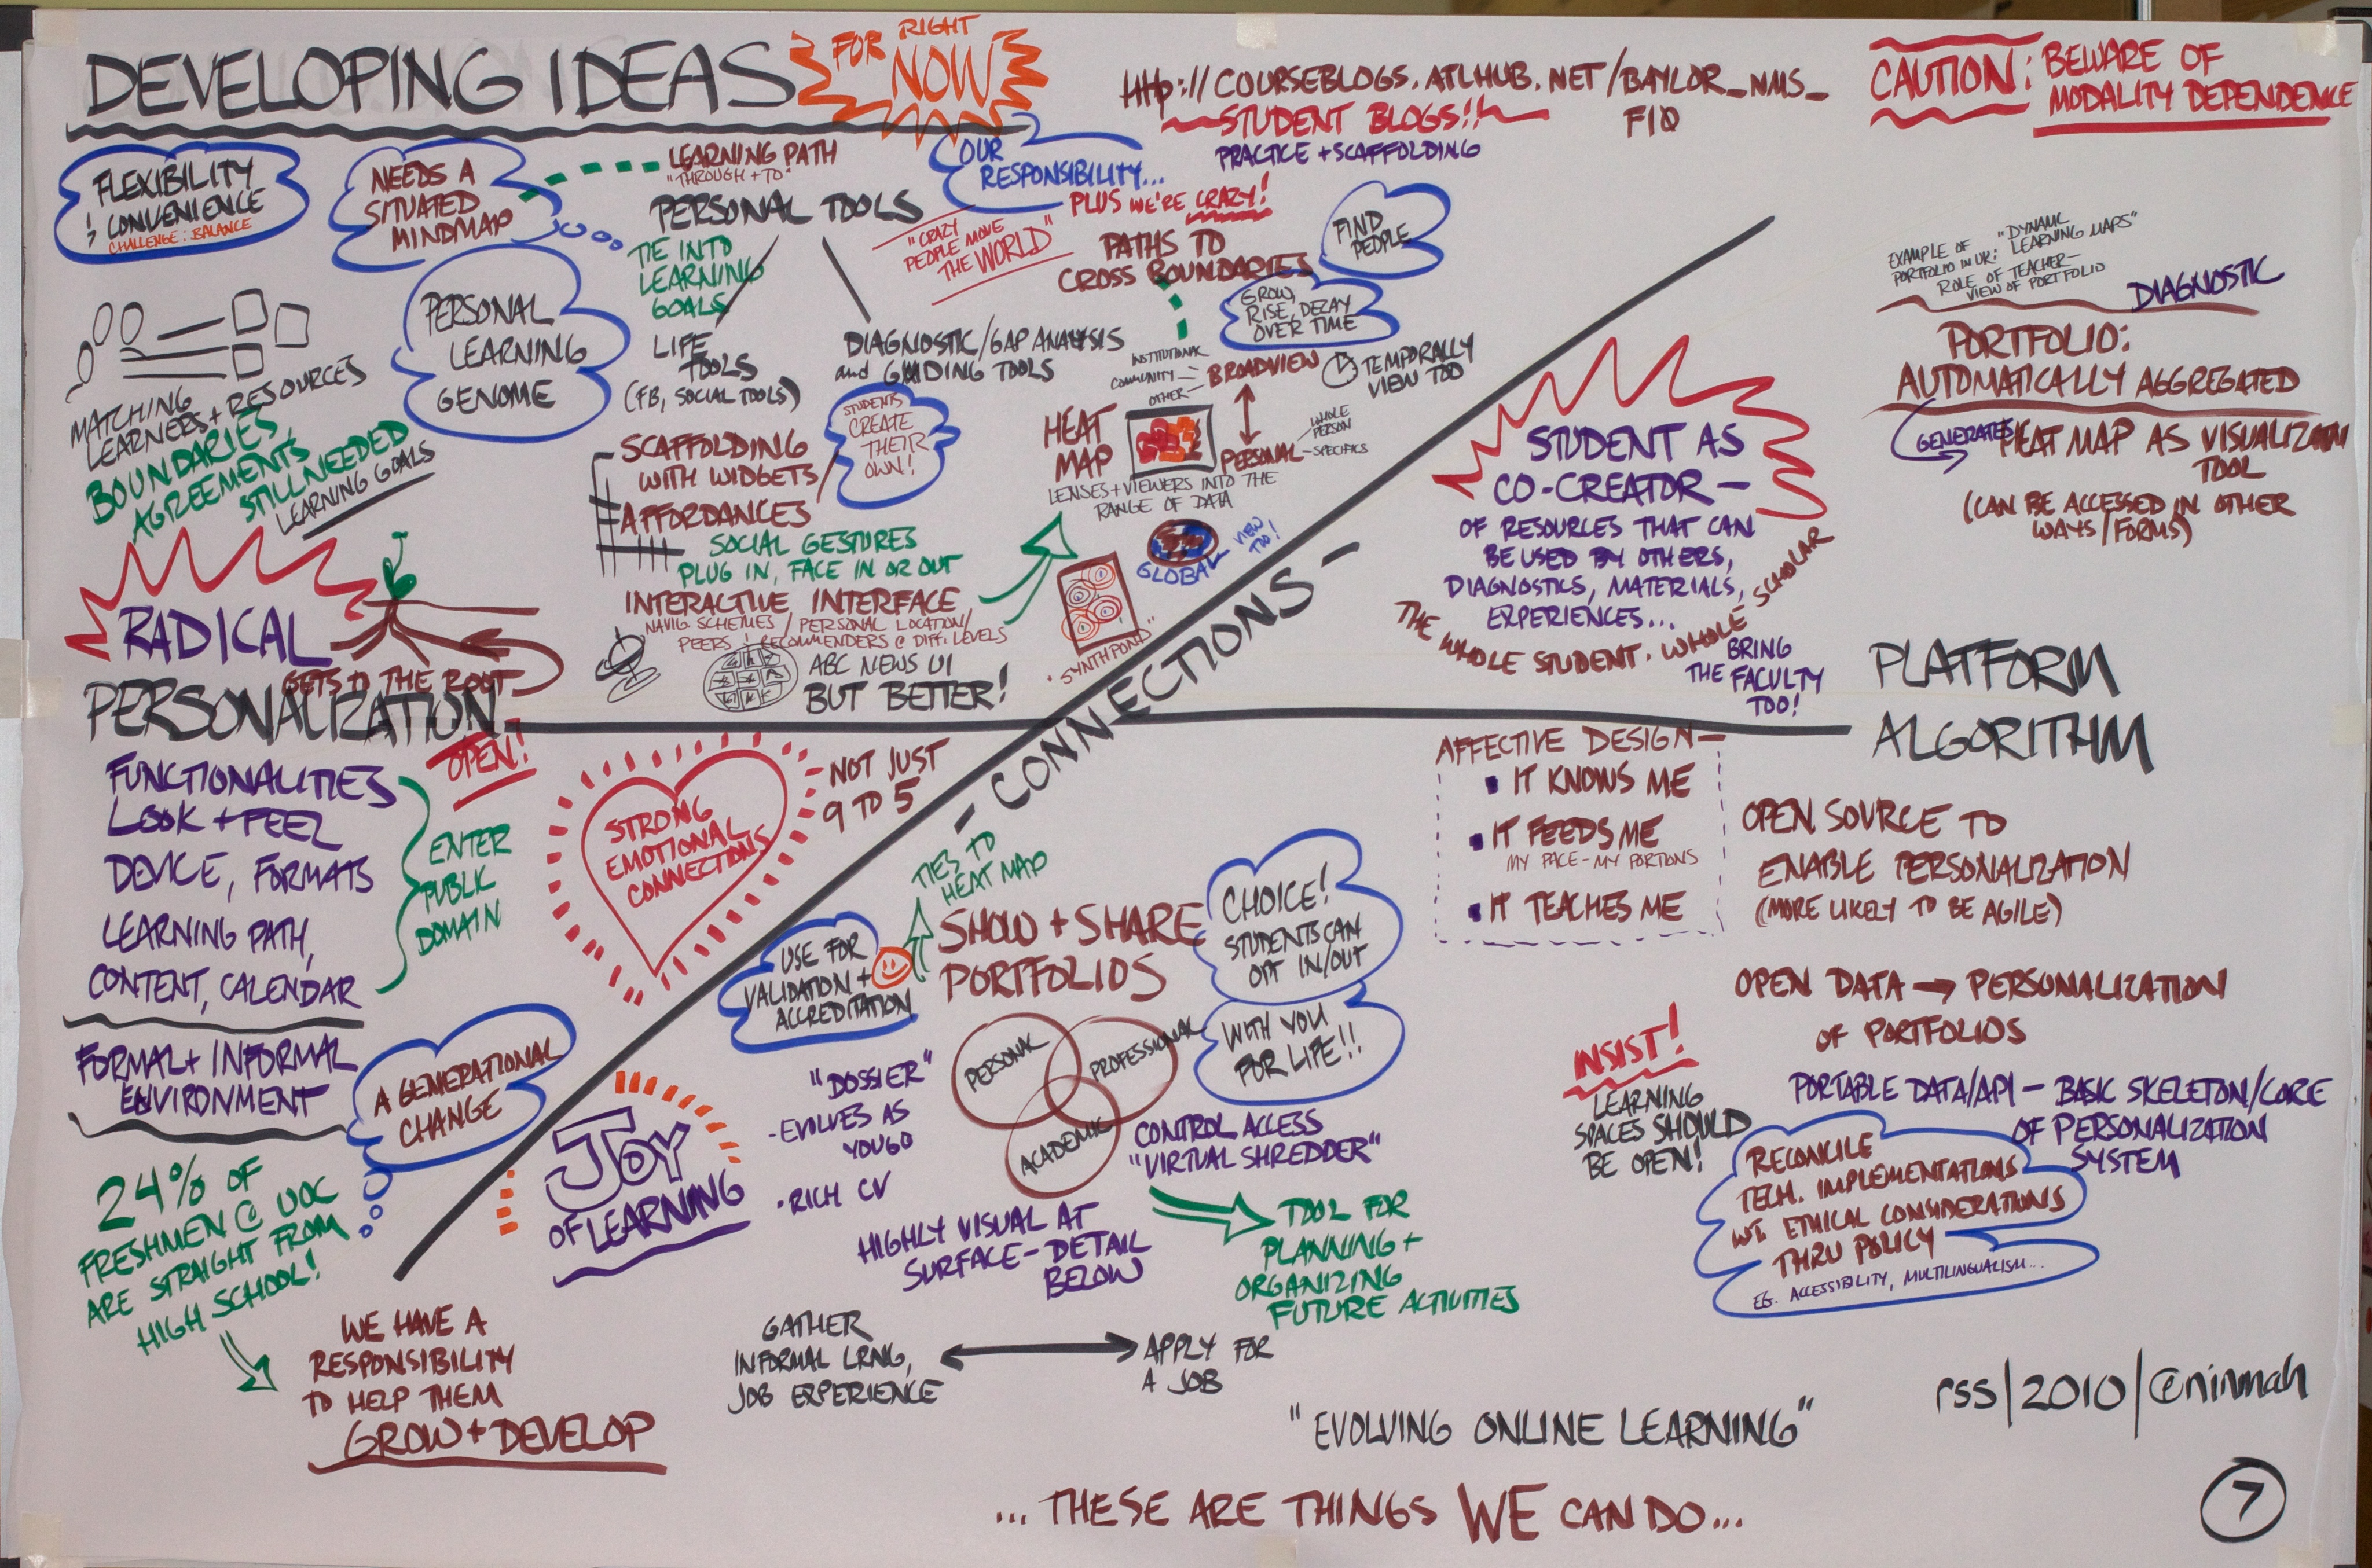
line, font, shape, oet10